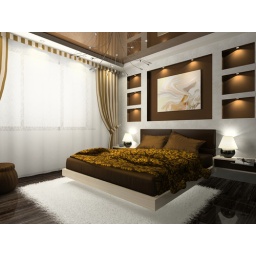
Interior of comfortable bedroom in brown color. Photo on wall was made by me, I uploaded model's release